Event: Nepal Earthquake
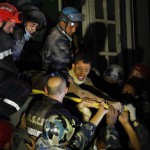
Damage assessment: damage